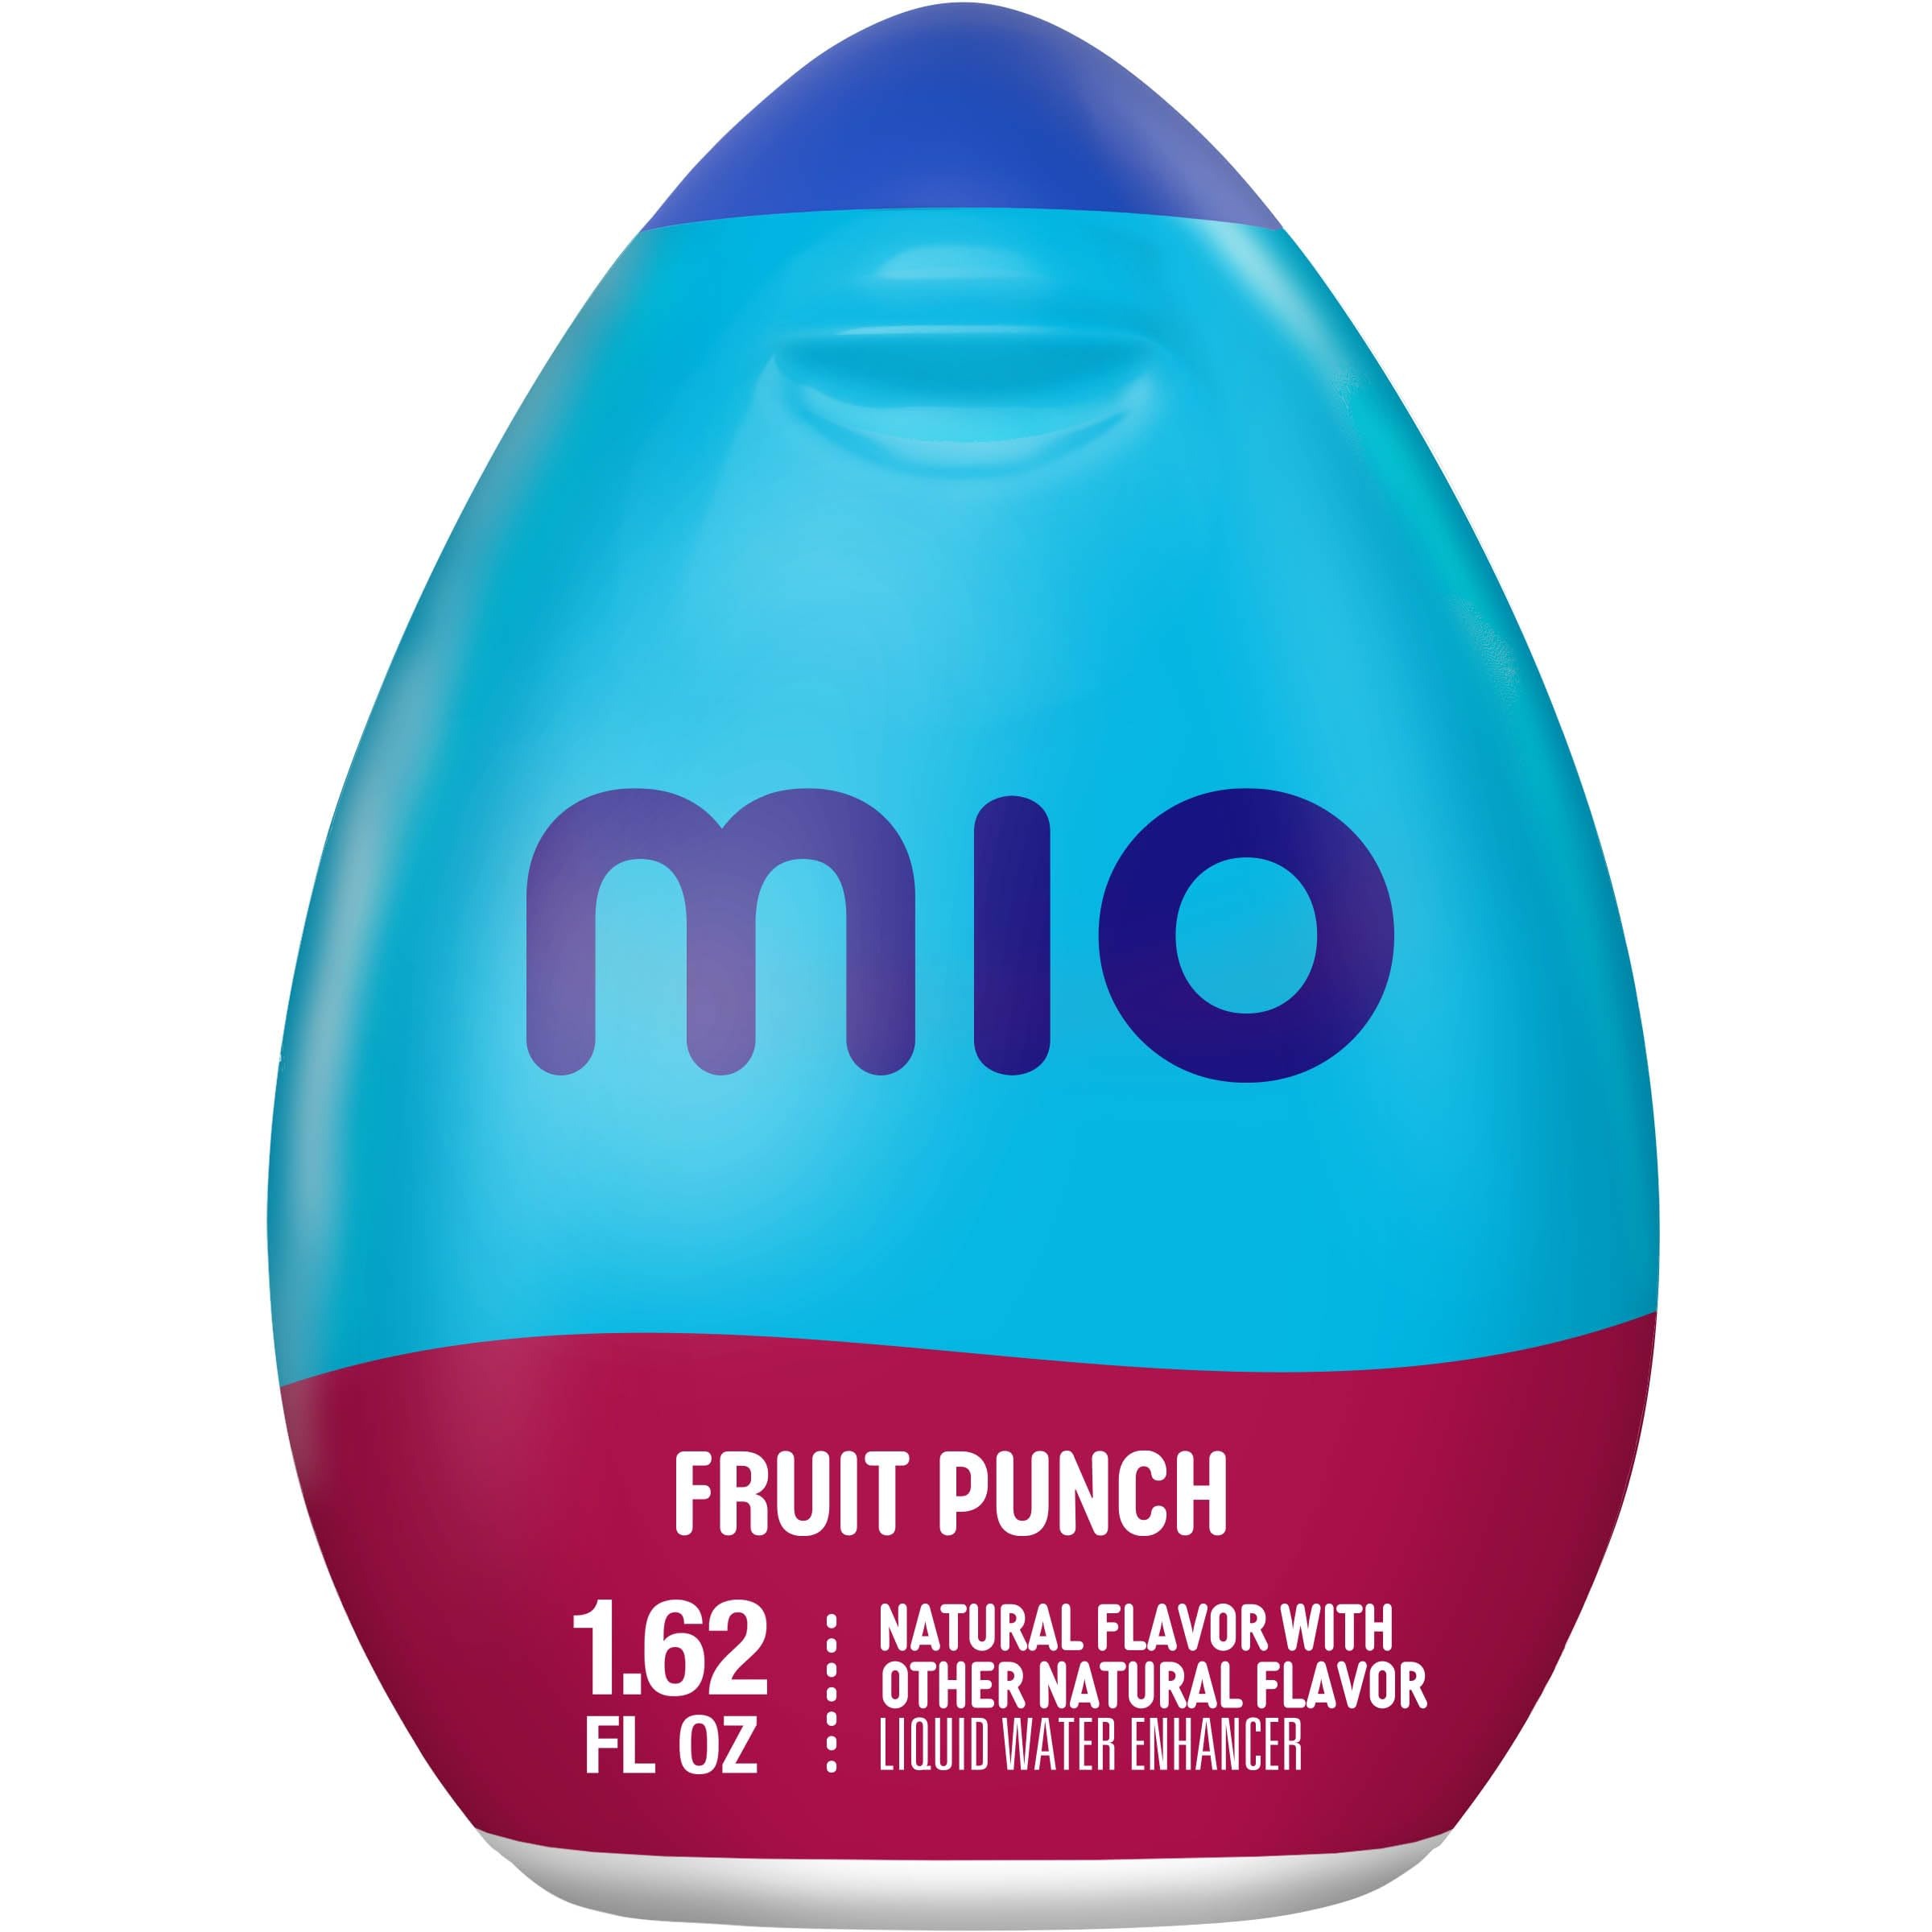
Item Name: Mio Fruit Punch Liquid Water Enhancer Drink Mix (1.62 Ounce Bottle)
Bullet Point 1: One 1.62 fl. oz. bottle of MiO Fruit Punch Liquid Water Enhancer
Bullet Point 2: MiO Fruit Punch Liquid Water Enhancer Concentrate delivers refreshing flavor in every squeeze
Bullet Point 3: Convenient bottle neatly fits in your purse, bag or glove box for easy on the go mixing
Bullet Point 4: Refreshing fruit punch flavor transforms boring water
Bullet Point 5: Contains zero calories per 1/24 bottle
Bullet Point 6: Made with natural flavors
Bullet Point 7: Fruit punch water drops come in a portable bottle for on the go refreshment
Value: 1.62
Unit: Fl Oz

Price: 3.5